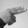
ASL letter: H